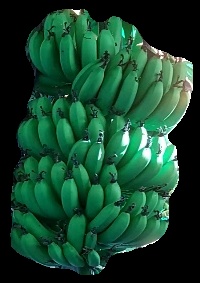
Variety: pachbale
Grade: grade1